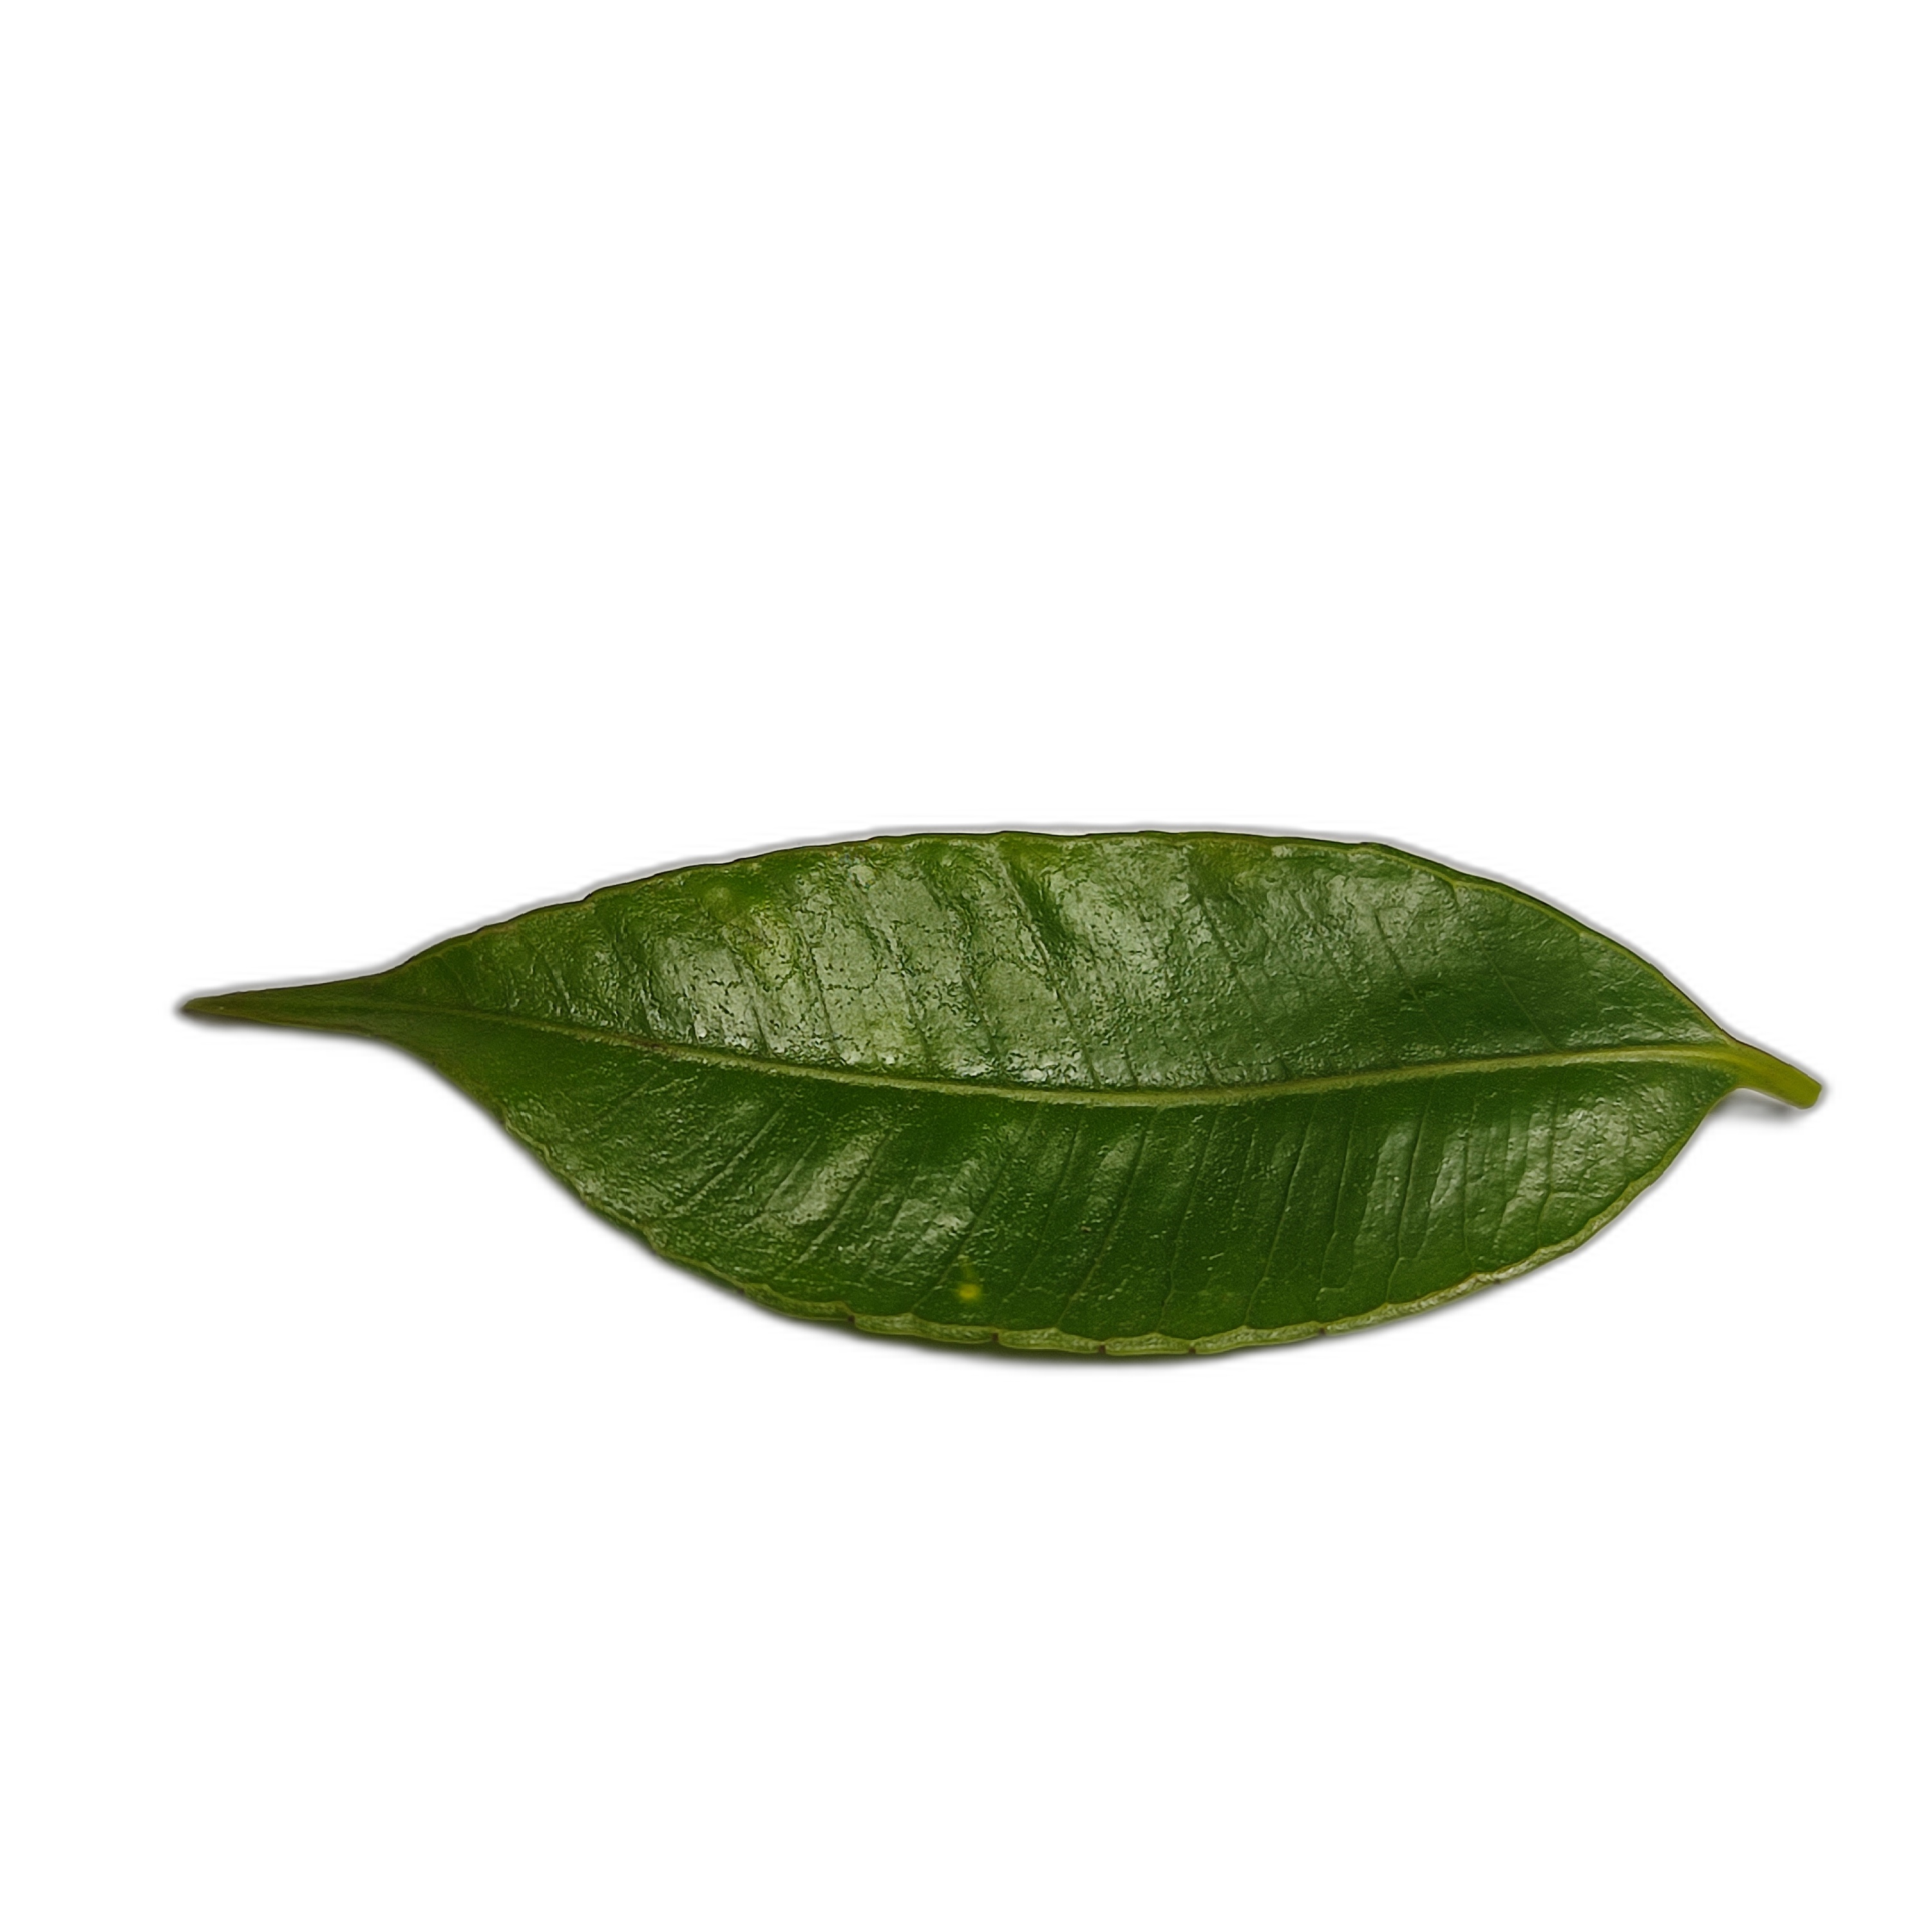
Label: healthy